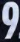
Number: 9